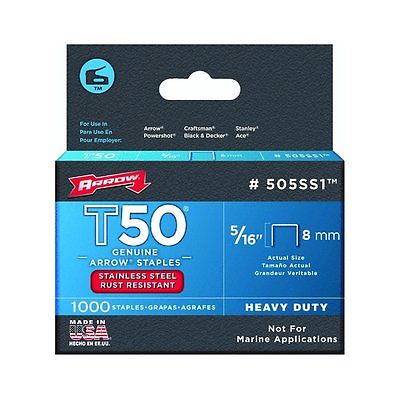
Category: stapler